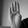
ASL letter: B